Carlton Place drill hall

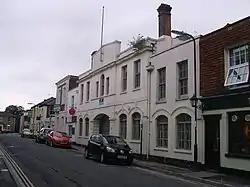
Carlton Place drill hall

The Carlton Place drill hall is a military installation in Southampton, Hampshire.